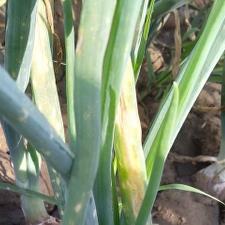
Crop: Onion
Condition: alternaria-d